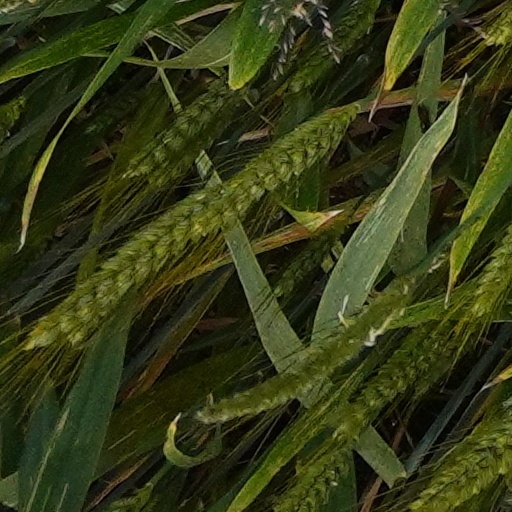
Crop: wheat